Christian right

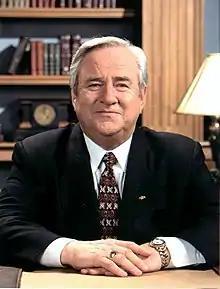
Jerry Falwell, whose founding of the Moral Majority was a key step in the formation of the "New Christian Right"

In 1863, representatives from eleven Christian denominations in the United States organized the National Reform Association. The organization's goal was to amend the U.S. Constitution to make the country a Christian state. The National Reform Association is one of the first organizations through which adherents from several Christian denominations worked together in an attempt to enshrine Christianity in American governance. The Christian Civic League of Maine (founded in 1897), and other early organizations of the Christian right, supported the aims of the temperance movement. During the 19th and early 20th centuries, there were also a number of Evangelical Protestants who supported progressive causes. The Scopes trial in 1925 reportedly resulted in most Evangelicals abandoning the political arena in an organized fashion. An Evangelical political subculture emerged, largely isolated from the outside world, consisting of various organizations that laid the groundwork for the Christian right in the late 1970s.